164th Airlift Wing

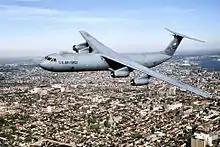
C-141 in flight

The 164th's gaining command changed to the Tactical Air Command (TAC) as it assumed a C-130 tactical airlift mission and was redesignated as the 164th Tactical Airlift Group. However, its association with TAC was short-lived (although "Tactical" remained in its name), for in early 1975 all United States Air Force C-130 airlift aircraft were transferred to MAC, which again became the group's command upon mobilization. Throughout the remainder of the 1970s into 1990, the 164th provided worldwide tactical airlift support. Operation Desert Storm in 1991 brought on the activation of several units of the group. Its 164th Mobile Aerial Port Squadron was the first Air National Guard Aerial Port unit activated, subsequently serving a six-month tour in Southwest Asia.